Kanam, Tamil Nadu

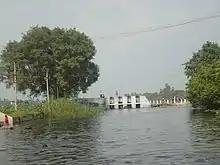

One of the most important place here is the Kanam sluice (மடை), where the local people around the village enjoy fishing, bathing, washing.